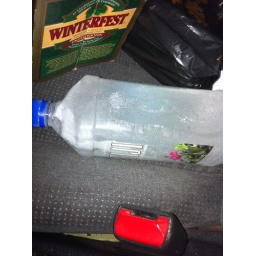
Frozen water in the car